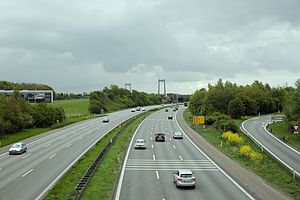
Østjyske Motorvej
Østjyskemotorvej lige før Lillebæltsbroen set fra Snoghøj Landevej
Østjyske Motorvej ved Fredericia retning mod Lillebæltsbroen
Østjyske Motorvej er en motorvej fra Den nye Lillebæltsbro over Vejlefjordbroen til Søften nordvest for Aarhus.